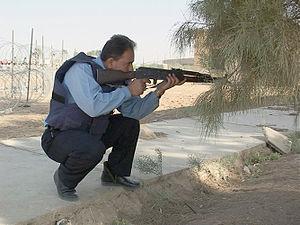
Connu internationalement comme INP, la police nationale irakienne est une force de police militaire établie en Irak depuis 2003. Elle a pour juridiction l'ensemble du territoire du pays.
Pour faire face aux besoins en armes légères de la guerre Iran-Irak, l'armée irakienne fit produire par ses arsenaux nationaux une famille de deux fusils d'assaut et un fusil de précision nommé Tabuk. Ces armes dérivent du Zastava M70 avec l'assistance technique et les brevets du fabricant initial Zastava Arms.